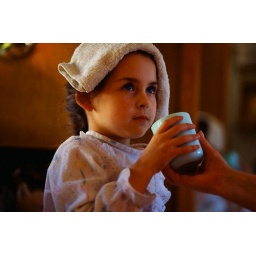
An ill little girl holds a cup offered by her mother.